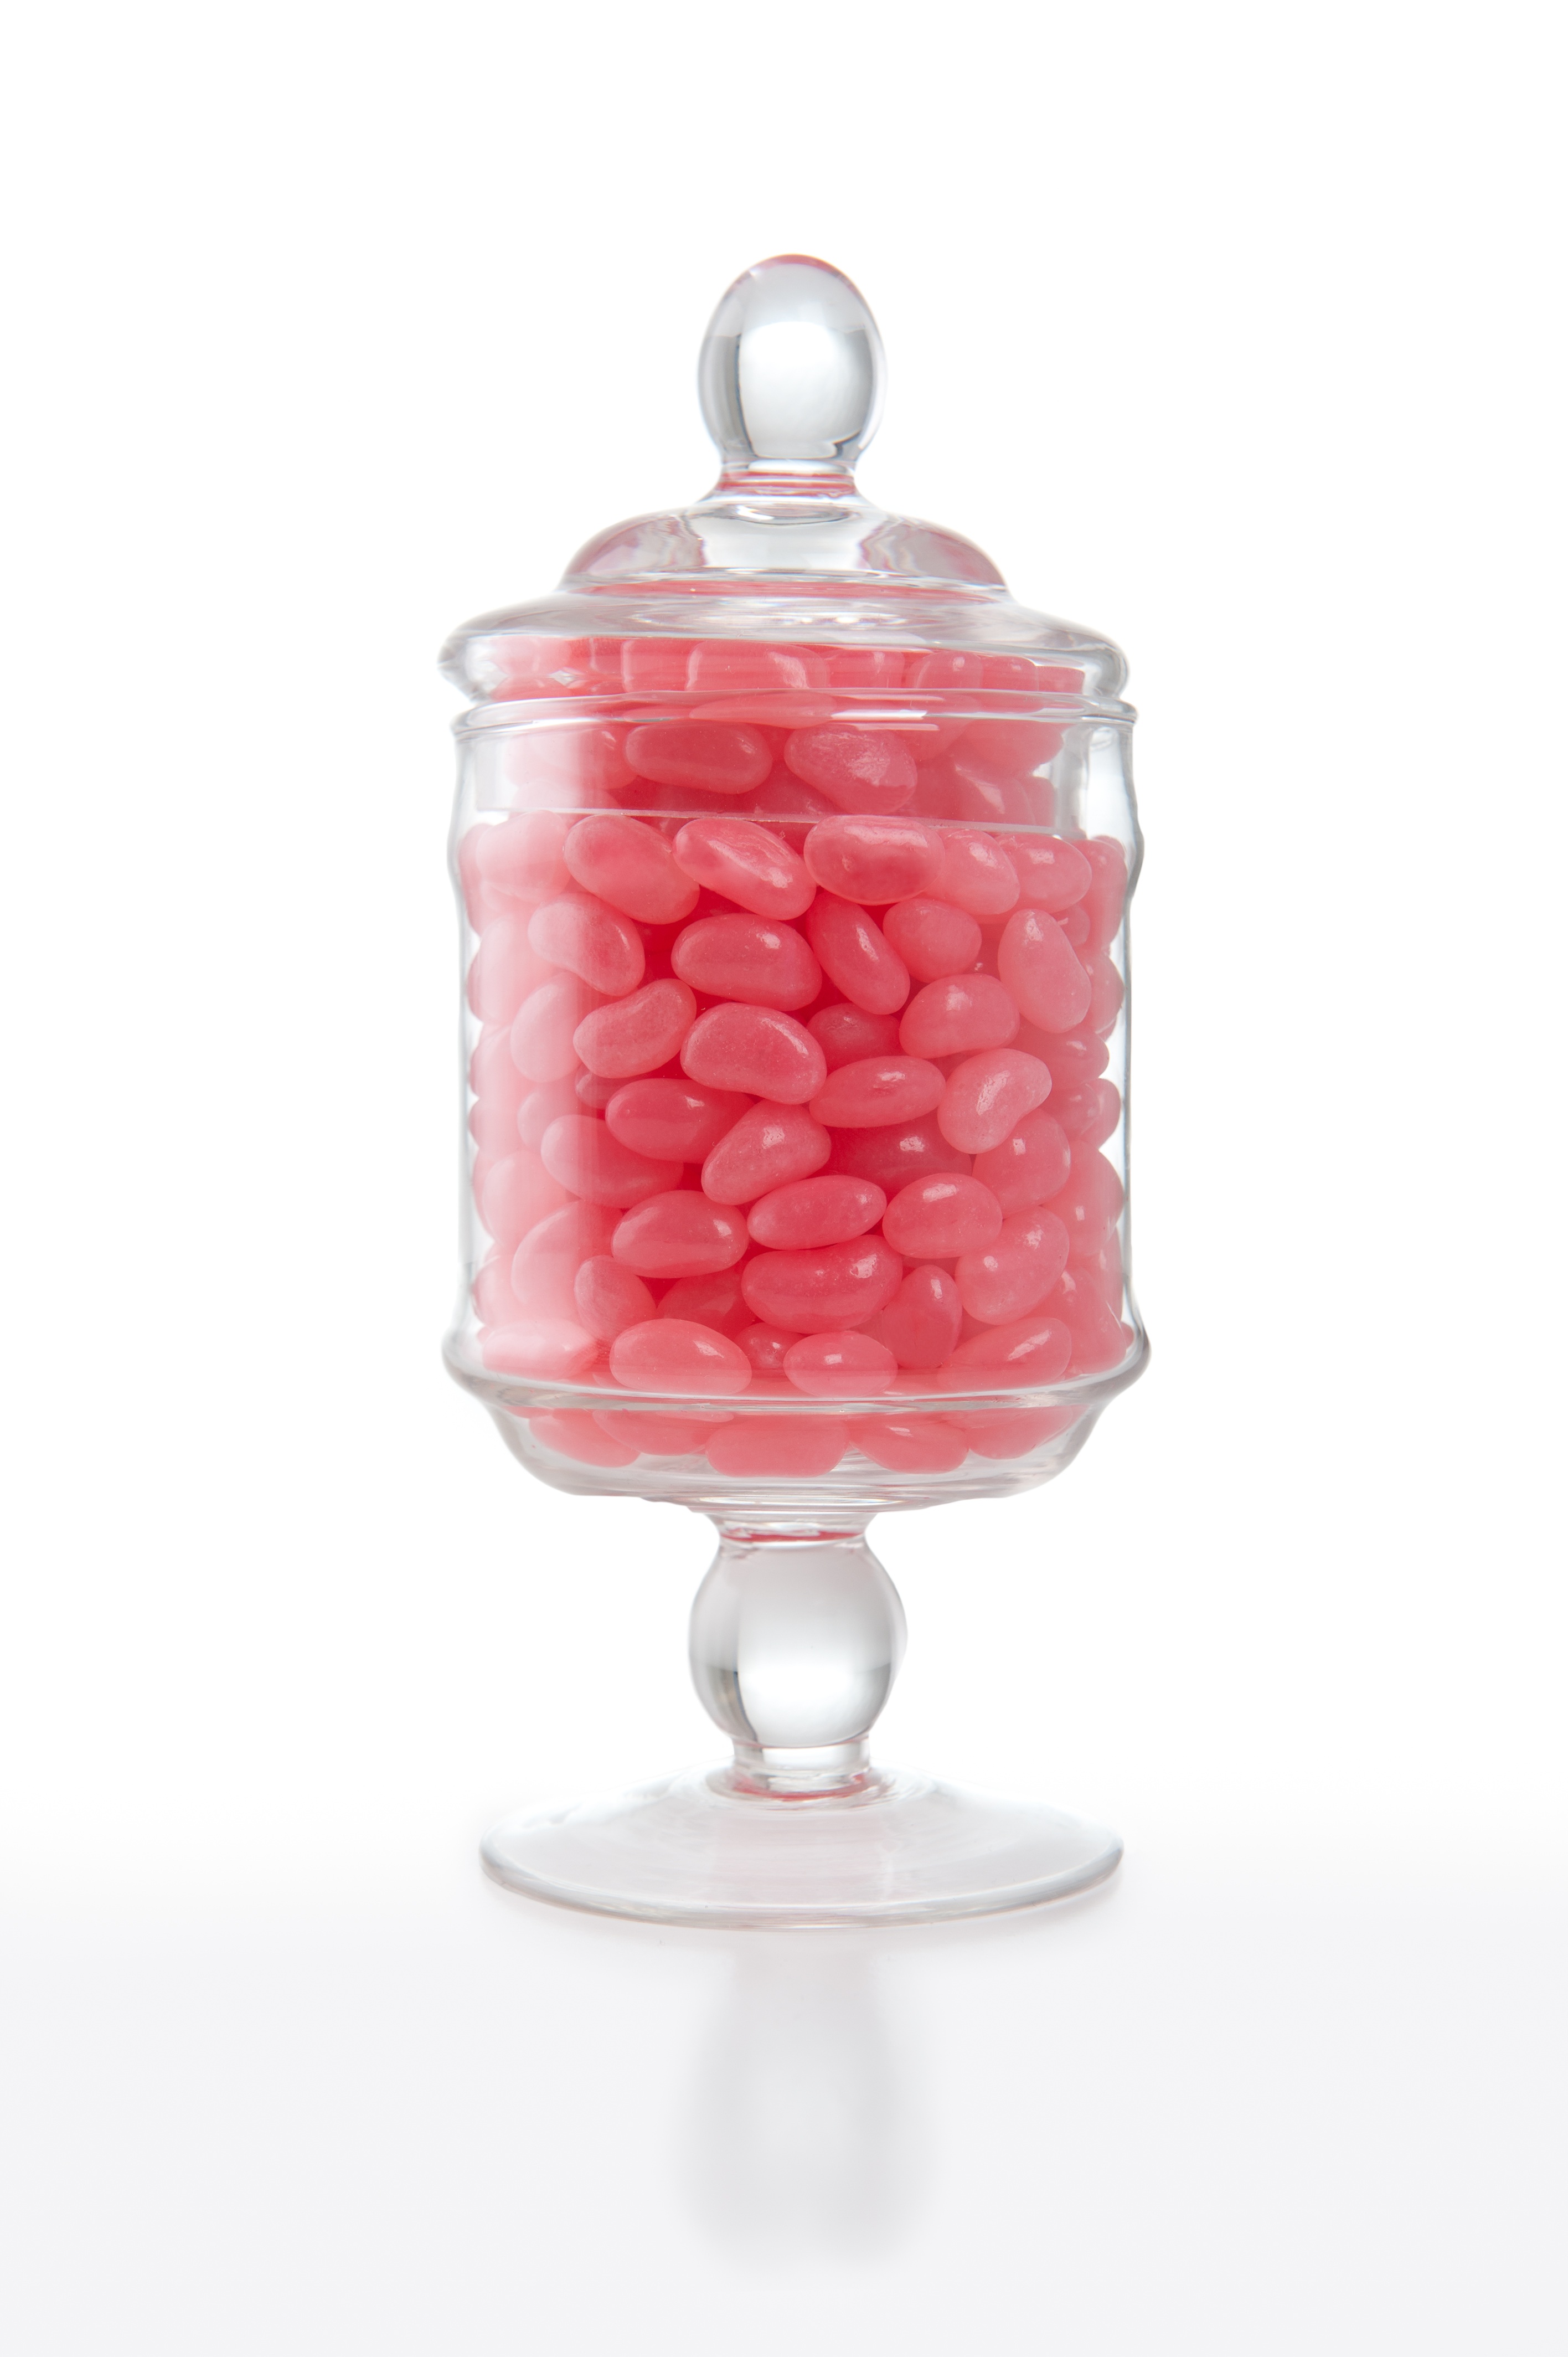
fruit, glass, food, produce, drink, pink, dessert, childhood, strawberry, sugar, candy, birthday, confectionery, candy bar, lolly, jelly beans, lolly jar